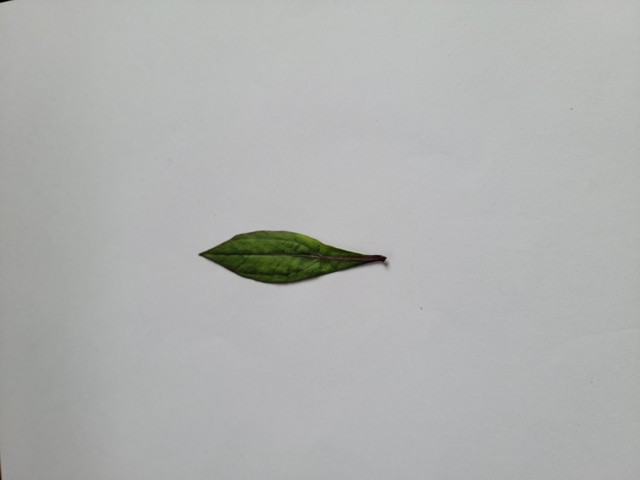
Plant: ayapan